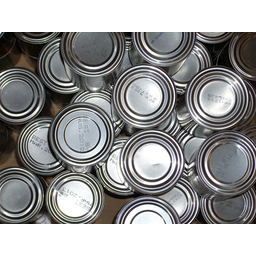
Label: metal